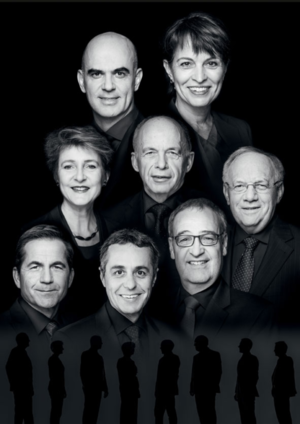
Conseil fédéral suisse, avec Ignazio Cassis remplaçant D.Burkhalter